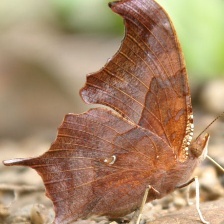
Species: QUESTION MARK
Butterfly family (ImageNet category): admiral